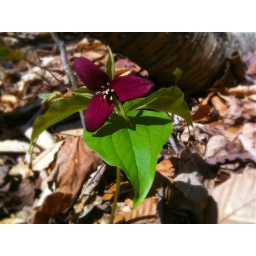
A red trillium flower on a warm spring day in Lincoln, NH.